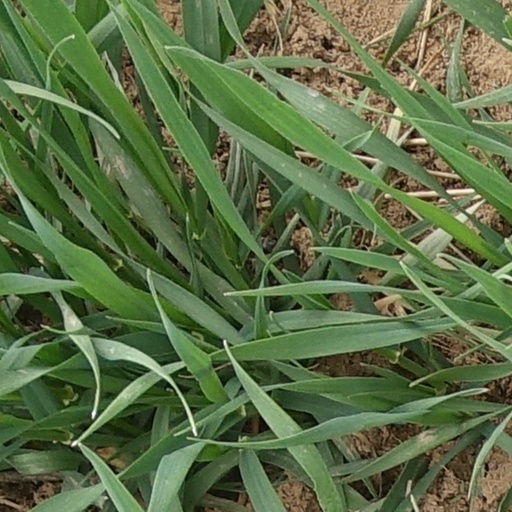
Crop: wheat